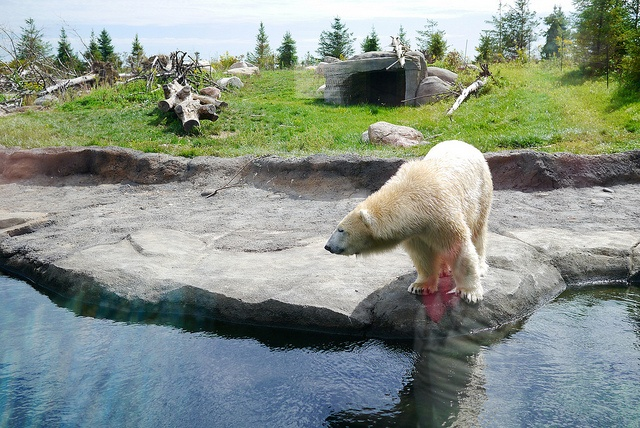
A white polar bear standing on the edge of a lake.
A polar bear standing on a rock at the edge of the water.
A polar bear stands at the rocks of his pool and looks to the right.
A very big polar bear standing near the water.
A polar bear standing on rock next to water.